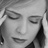
Emotion: sad